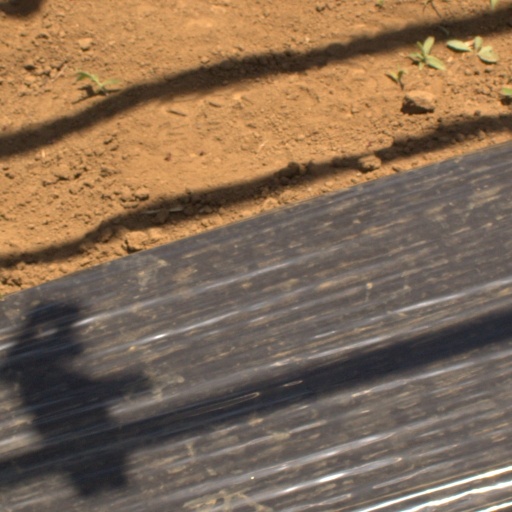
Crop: Jerusalem artichoke